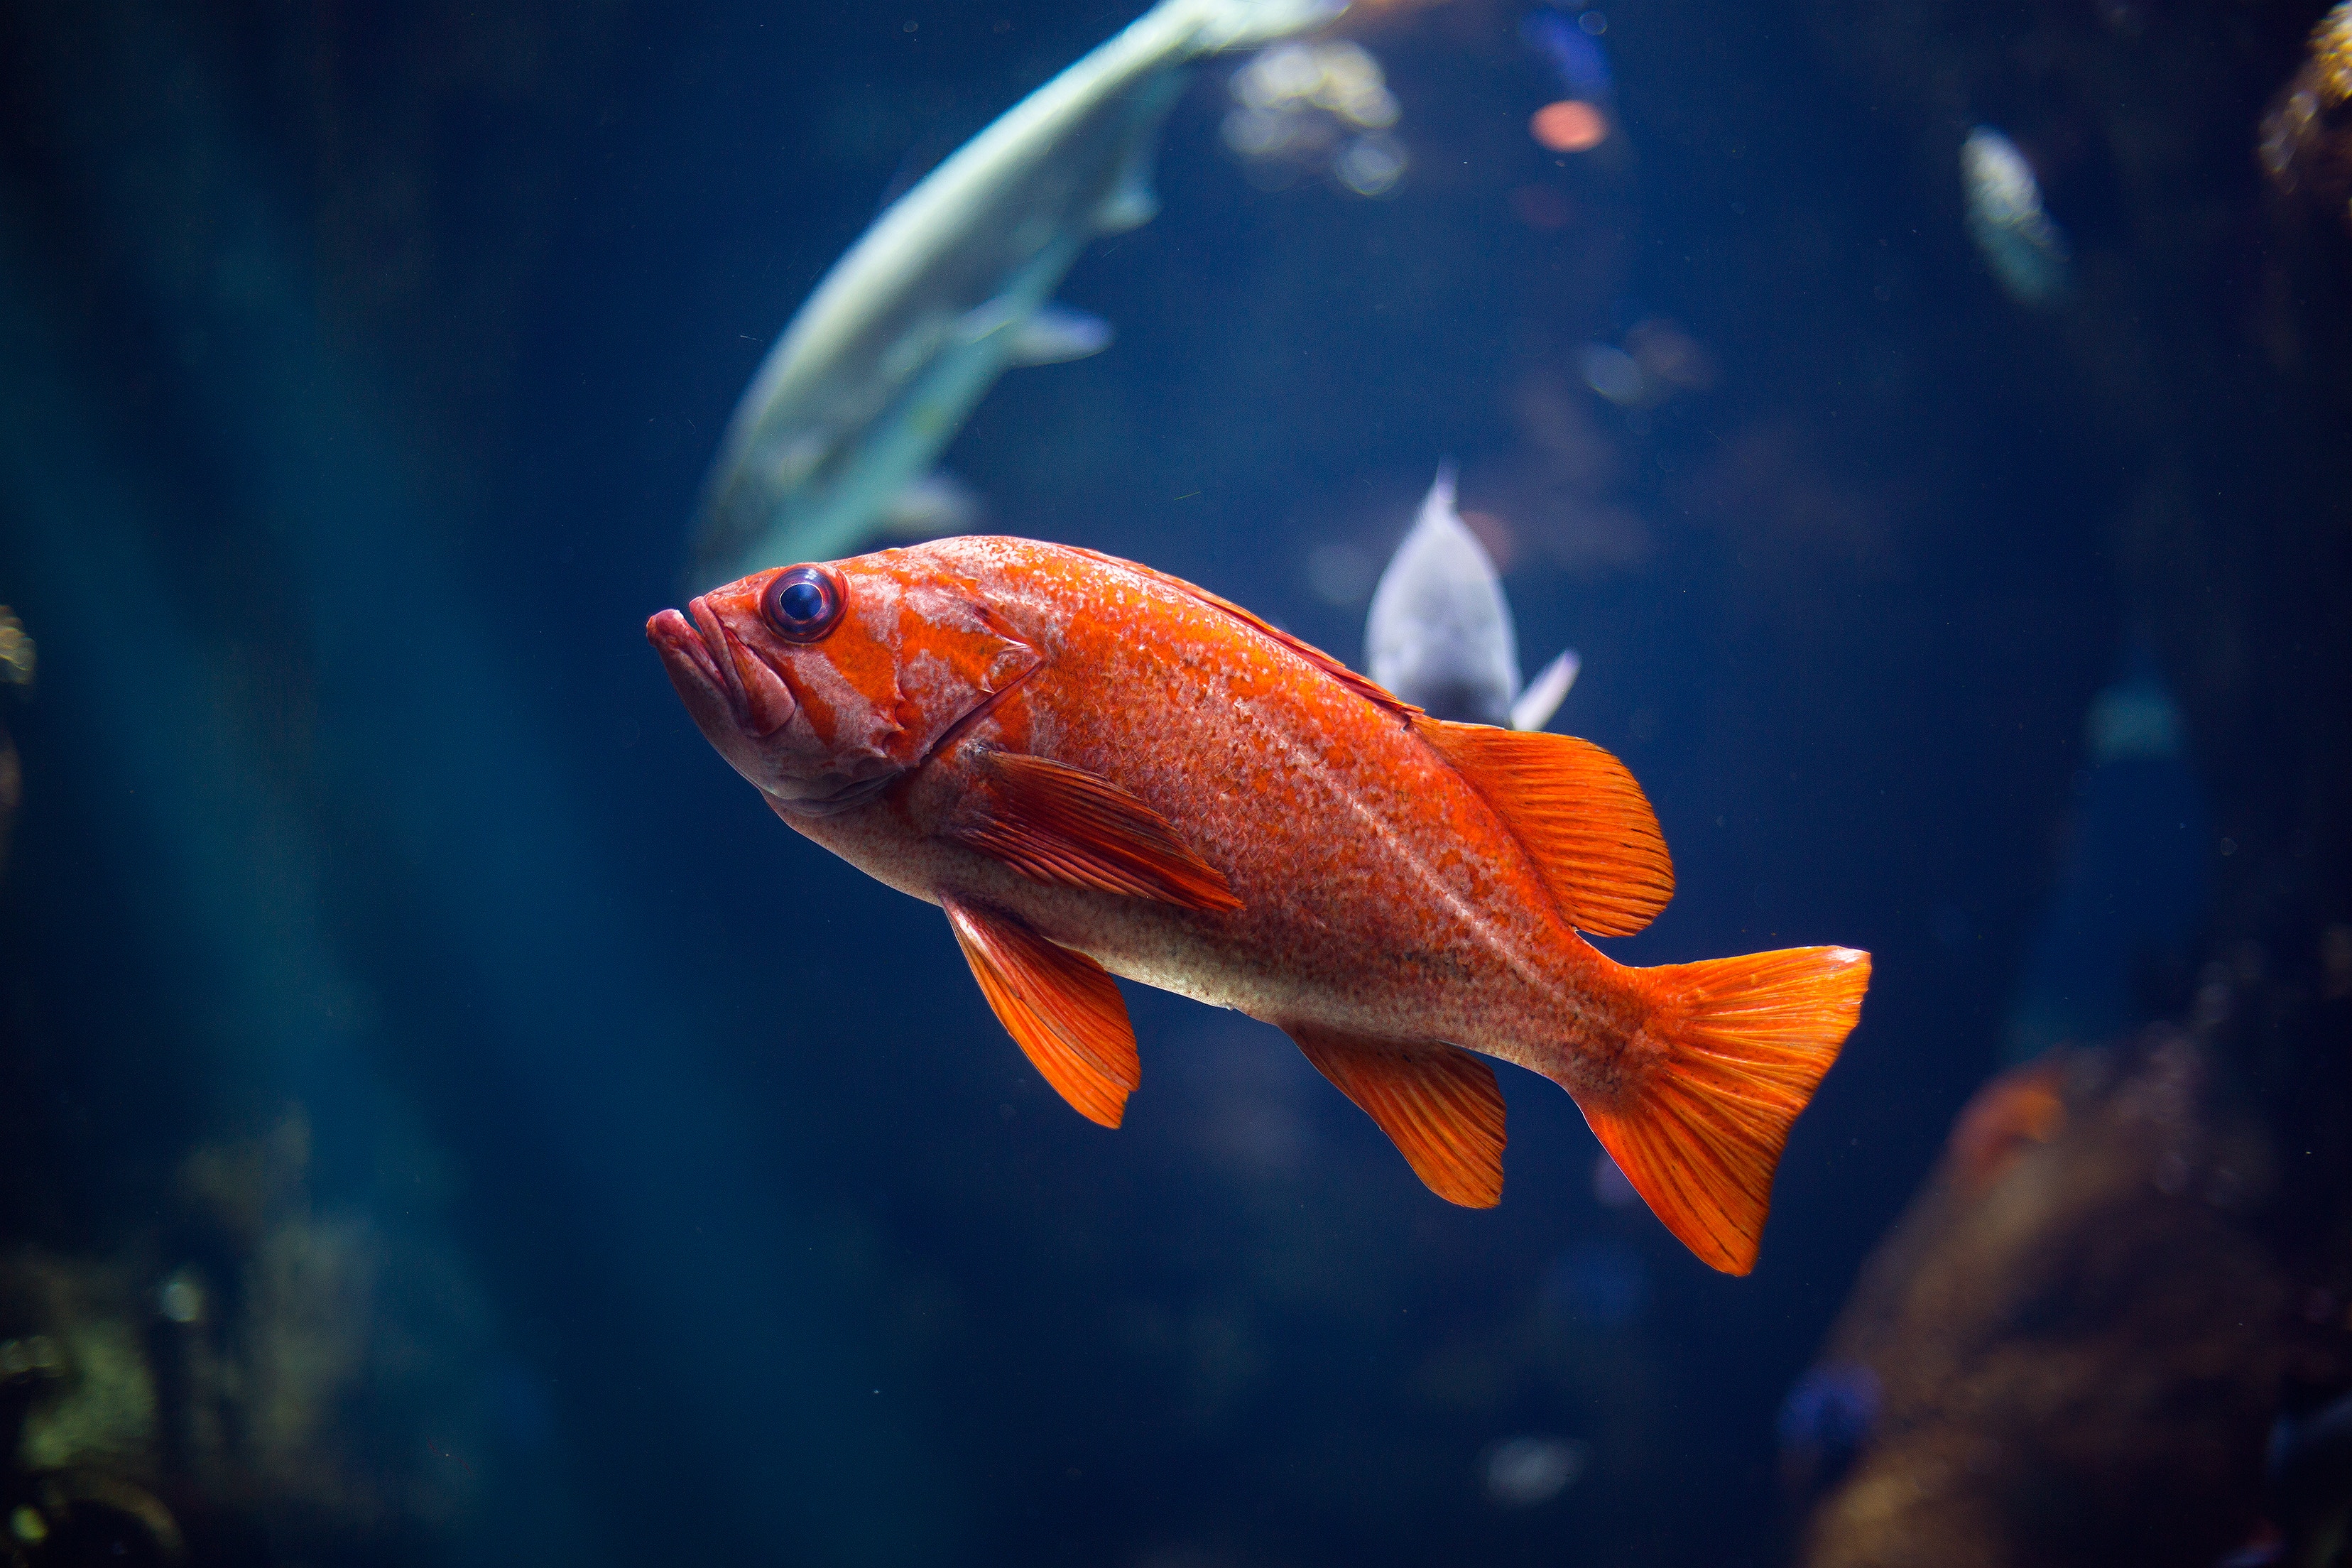
water, underwater, fish, swimming, close up, cool image, aquarium, goldfish, koi, cool photo, organism, computer wallpaper, marine biology, coral reef fish, pomacentridae, freshwater aquarium, bony fish, feeder fish